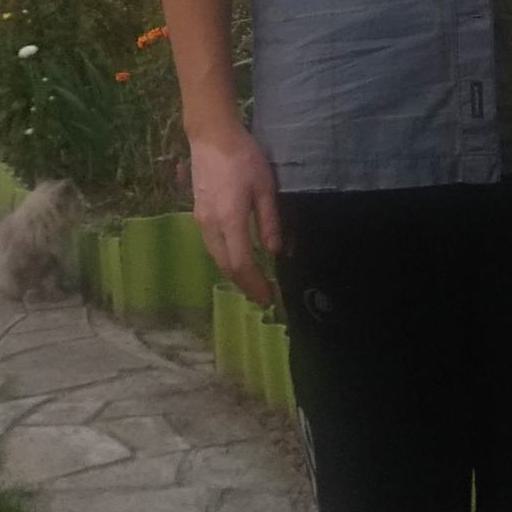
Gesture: no_gesture